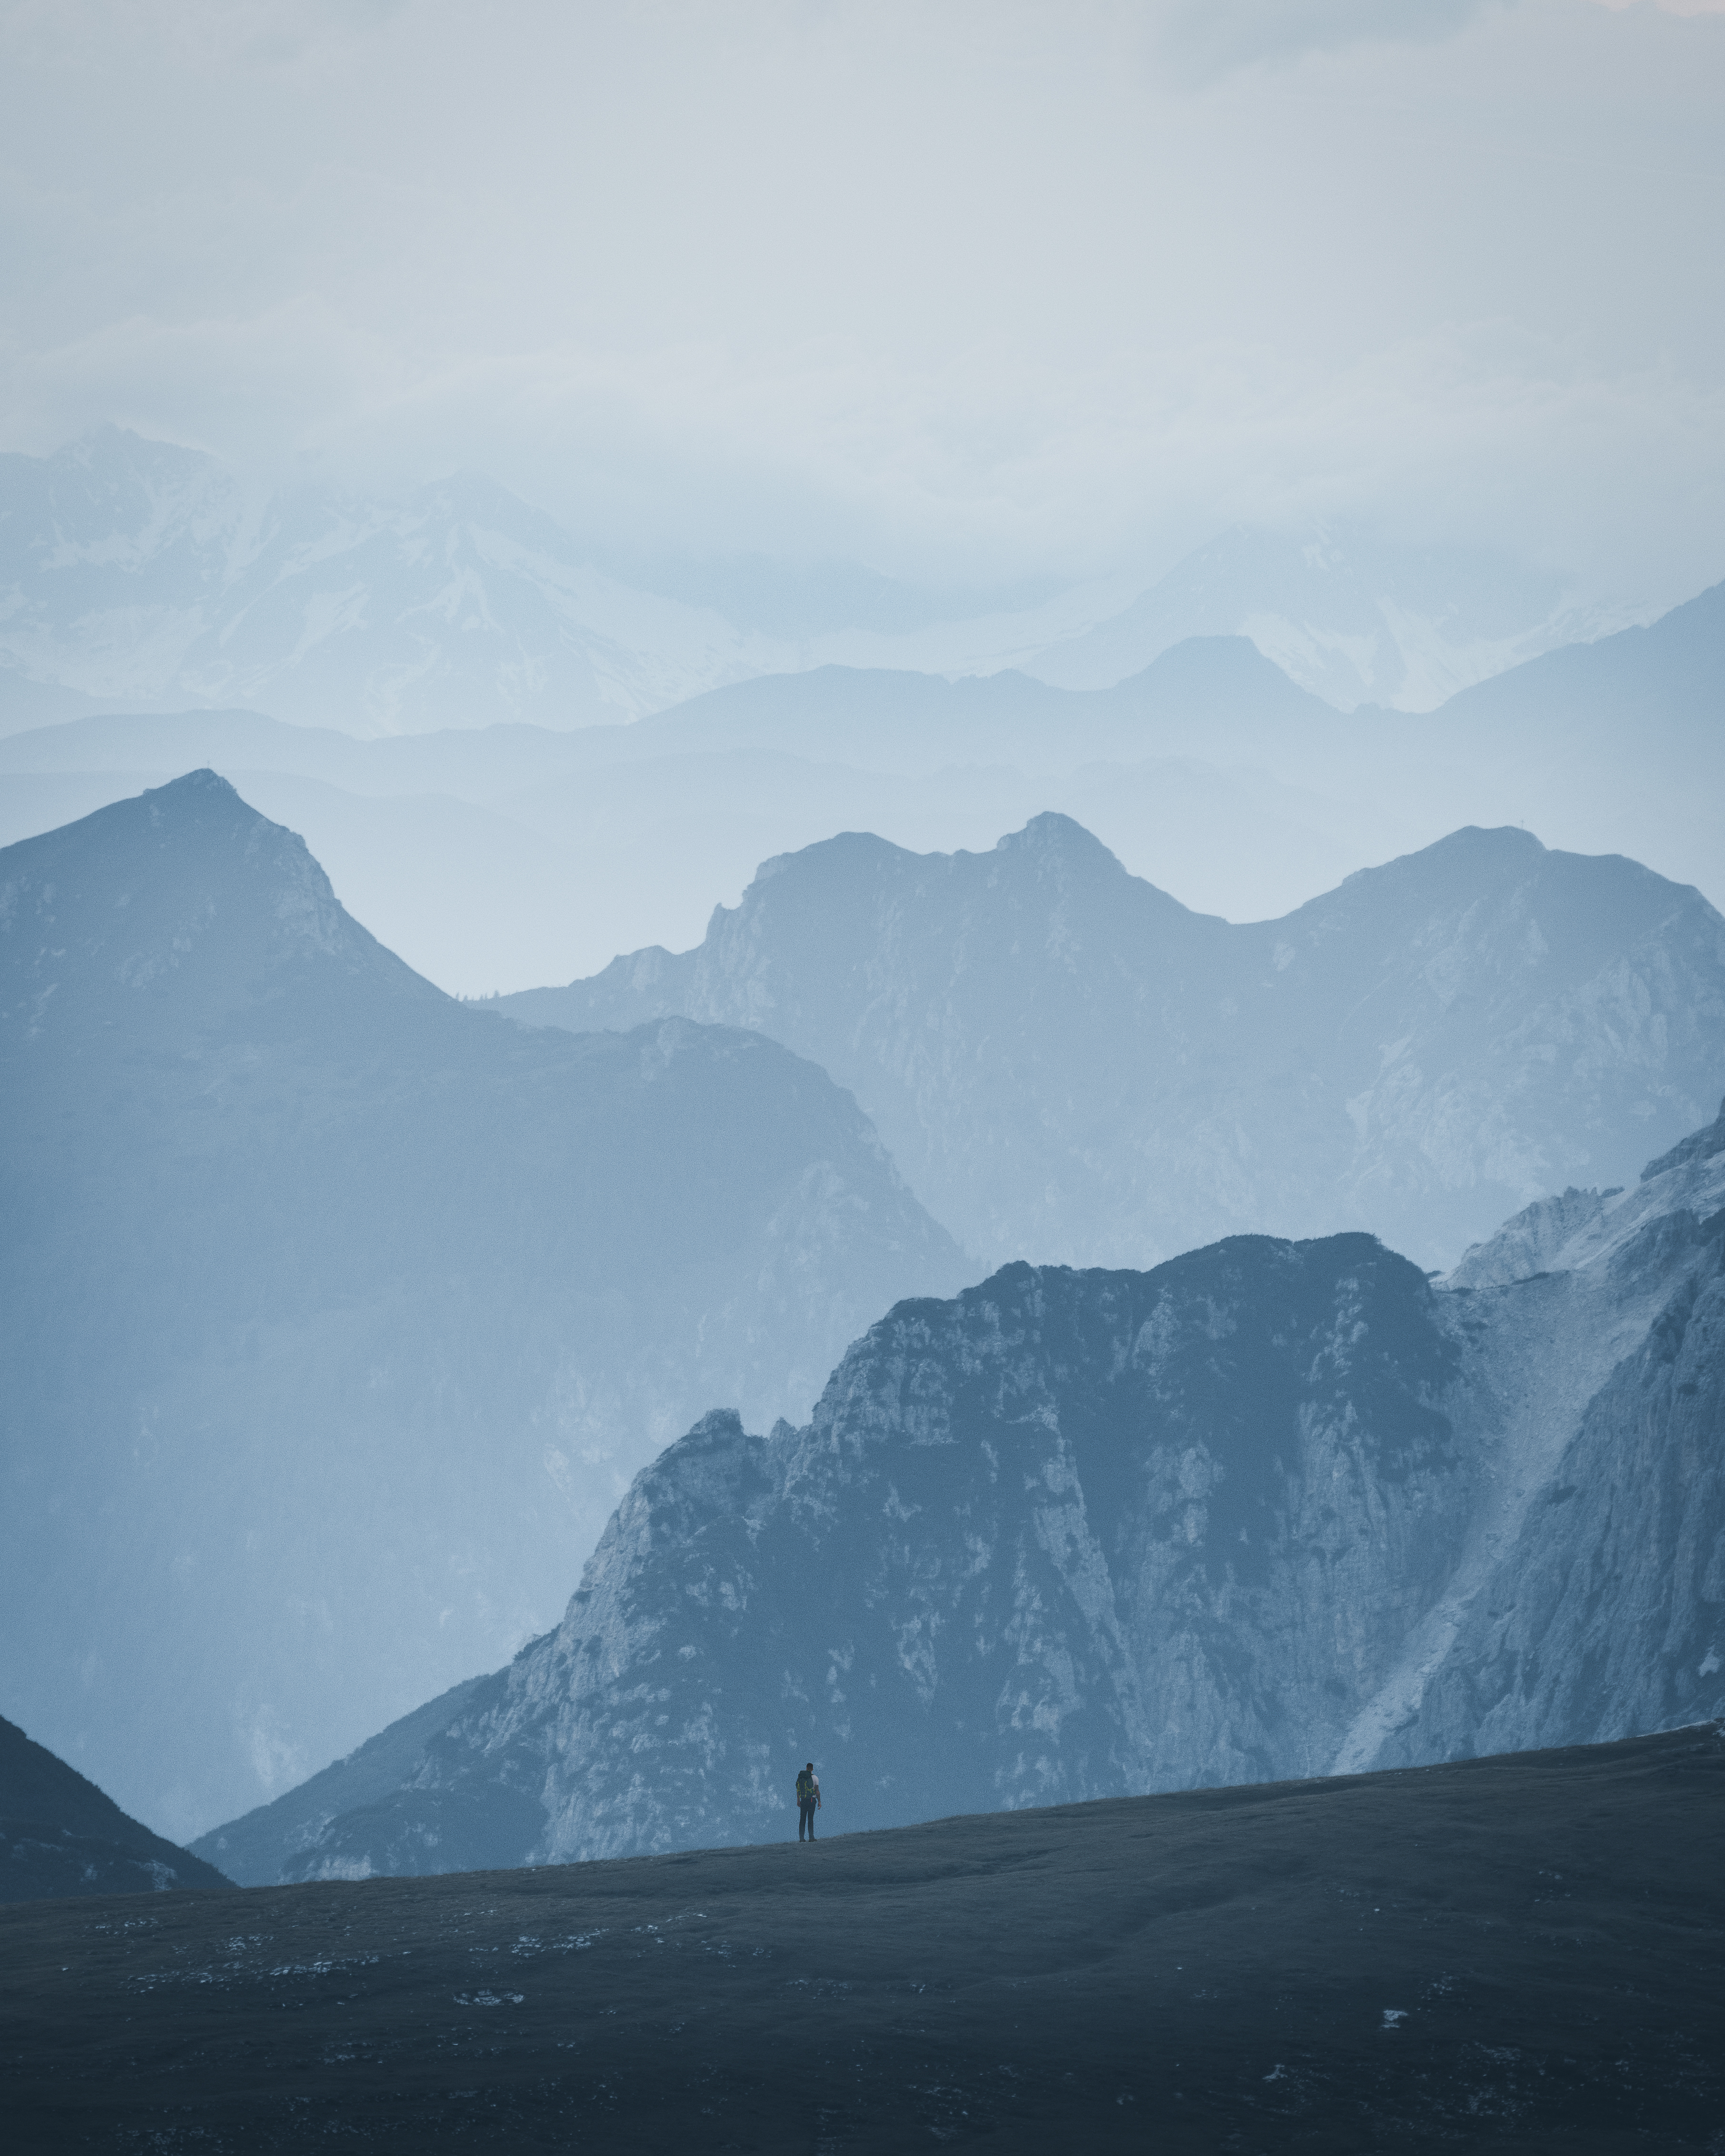
mountainous landforms, sky, mountain range, highland, slope, mountain, ridge, hill, atmospheric phenomenon, summit, hill station, valley, ar te, massif, fell, glacial landform, alps, snow, moraine, haze, batholith, escarpment, wadi, tundra, fog, glacier, ice cap